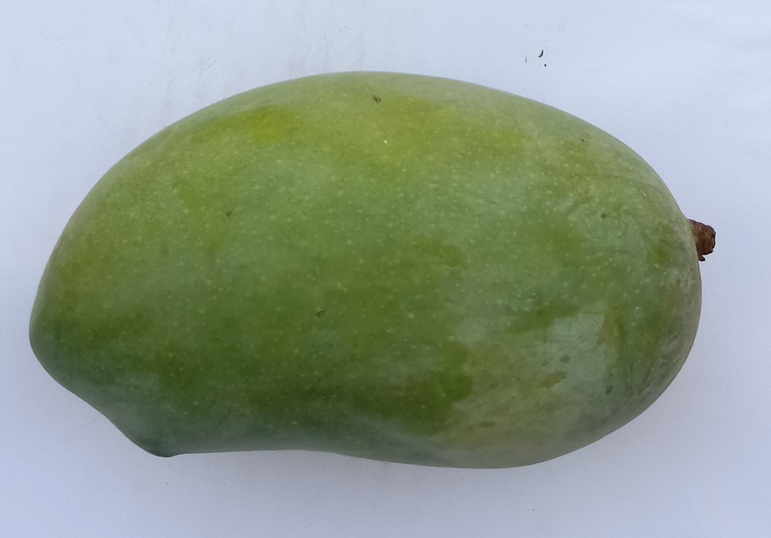
Mango variety: Chaunsa (Black)